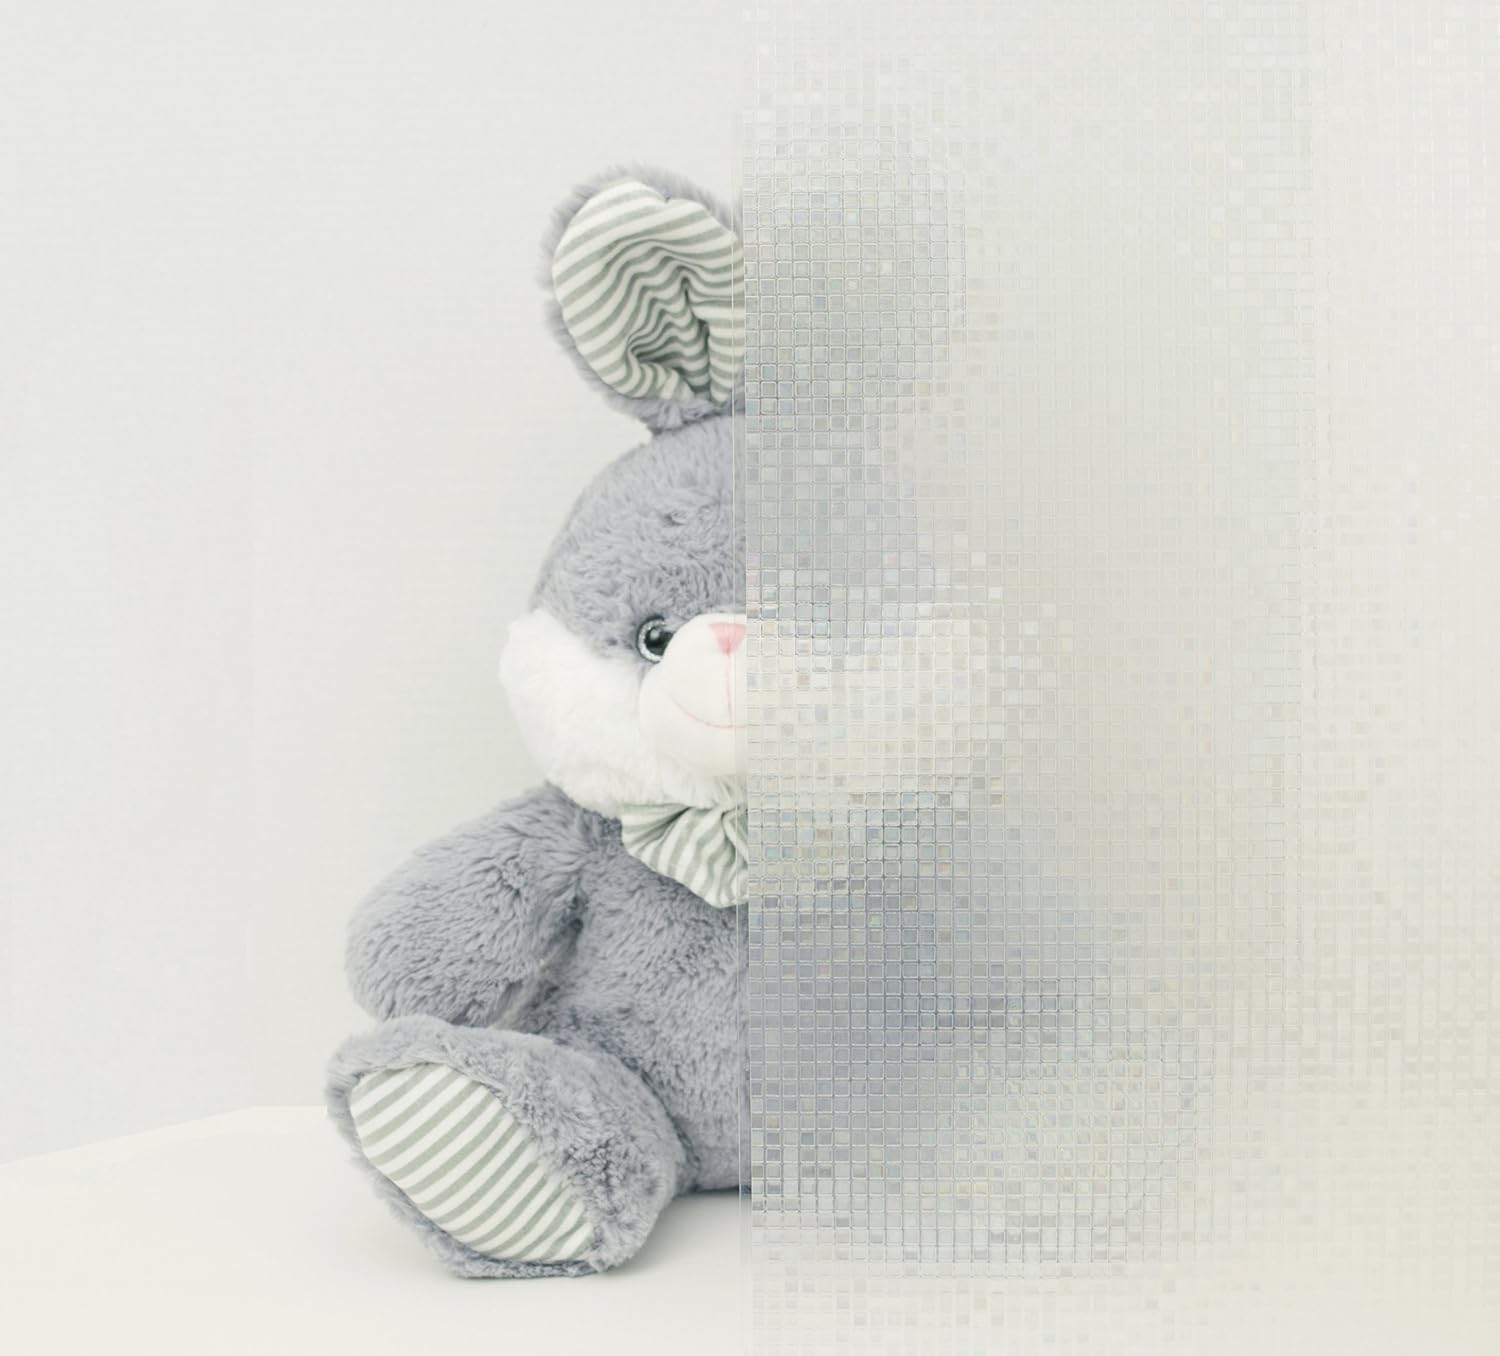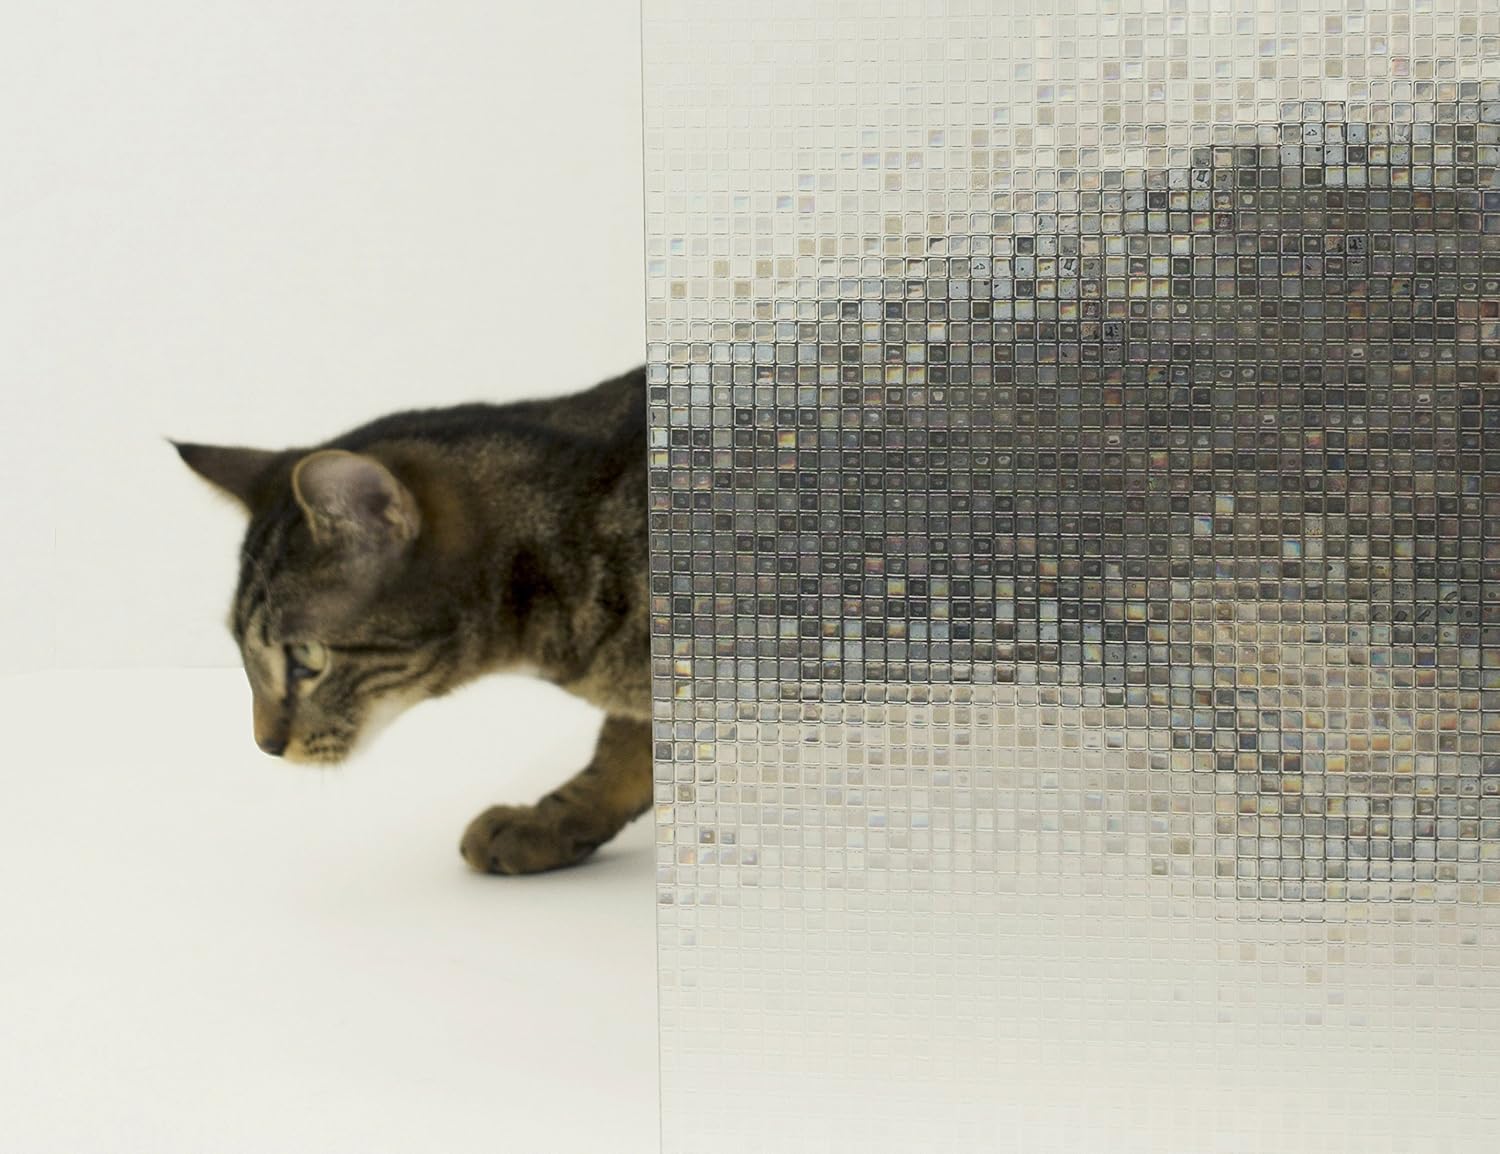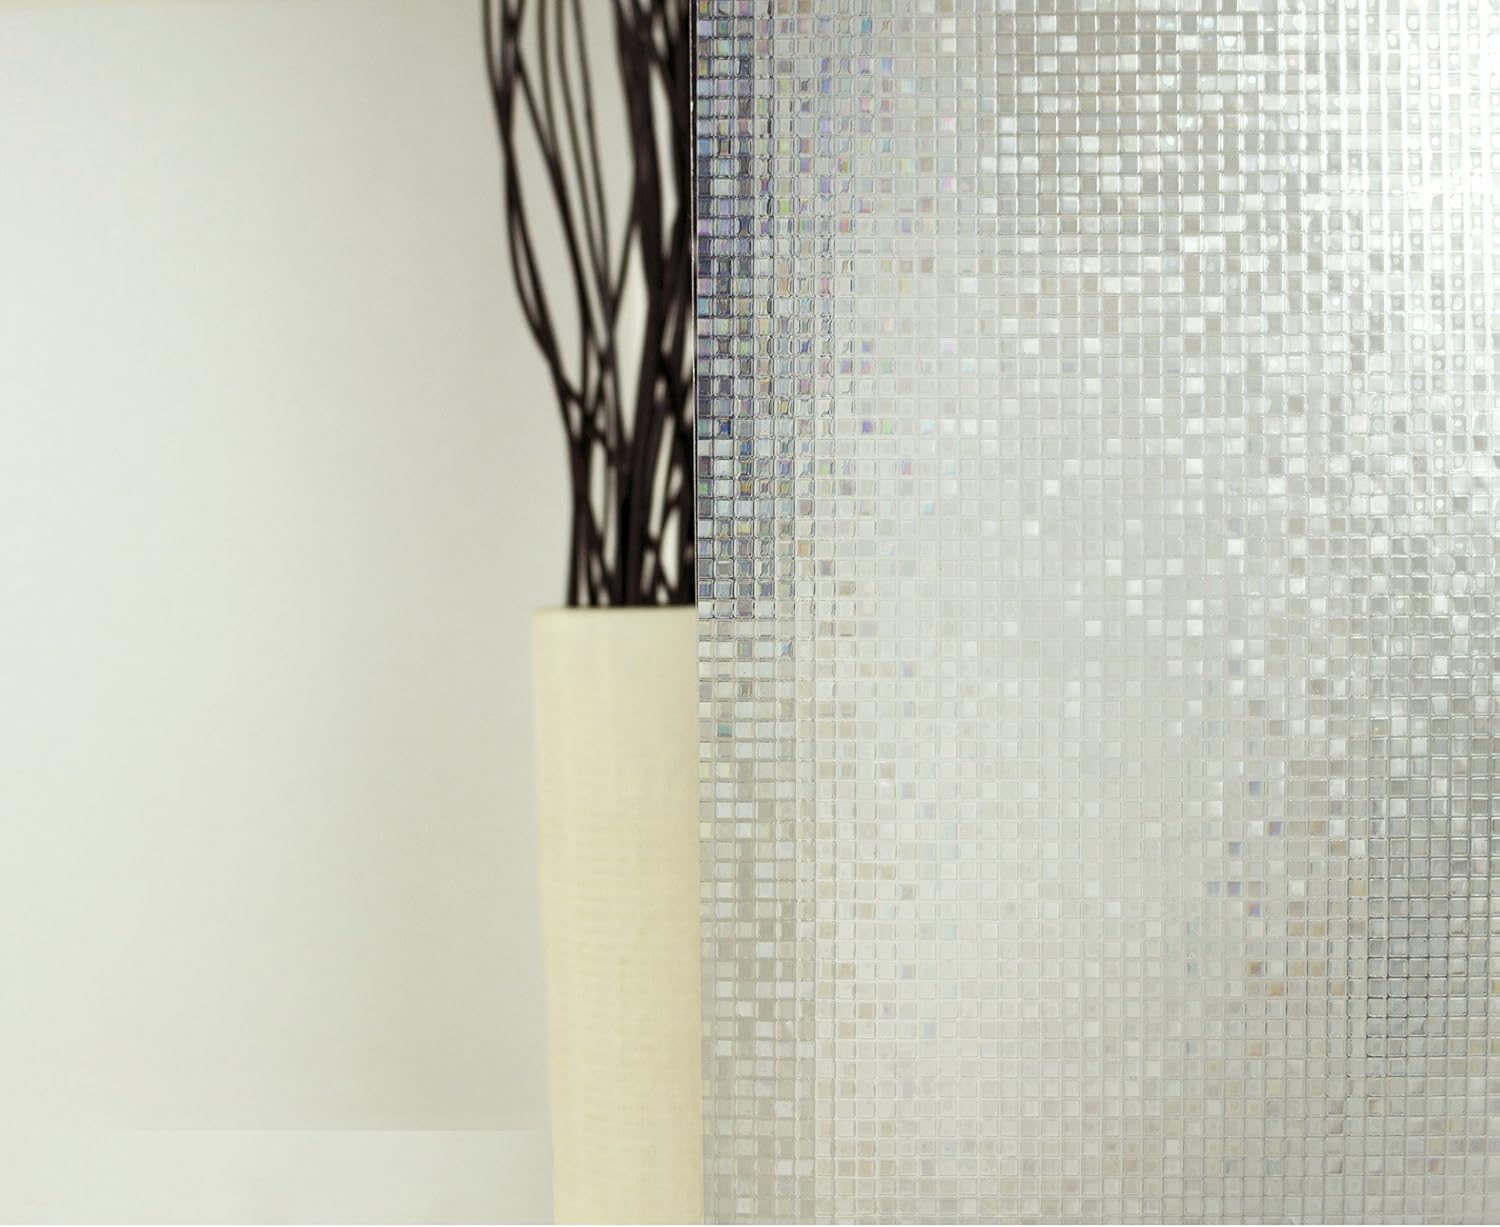
Prestige Home Fashion Premium 3D Non-Adhesive EVA Privacy Window Film, Non-PVC, 2 ft x 3 ft, Mosaic
Category: Amazon Home
No mess, no fuss! Prestige Home Fashion's Premium No-Glue Non-Adhesive Privacy EVA Window Film is easy to apply and remove. Our high-quality film is great for privacy while still allowing the sun's natural light to shine through. It blocks the view from outside even at night with all the lights on! Our film is ideal for homes and offices with just the perfect amount of frost. It is also easy to cut to size and shape to fit the film on any window or to make decorative alterations. Little to no maintenance is required after installation! Safe, easy, and effective our privacy film will not disappoint.
Features: Only EVA window film in US market. Best selling EVA window film in EU has finally arrived to USA!! | EVA is eco-friendly and non-toxic. EVA doesn¡¯t have the chlorine molecule that makes PVC toxic and most other window films are made with PVC. | A high quality non-adhesive EVA non-PVC 3D window film that is great for privacy while still allowing the sun's natural light to shine through | Easy do-it-yourself application | Using static cling with no adhesives, our window film is easy to apply and removes without residue